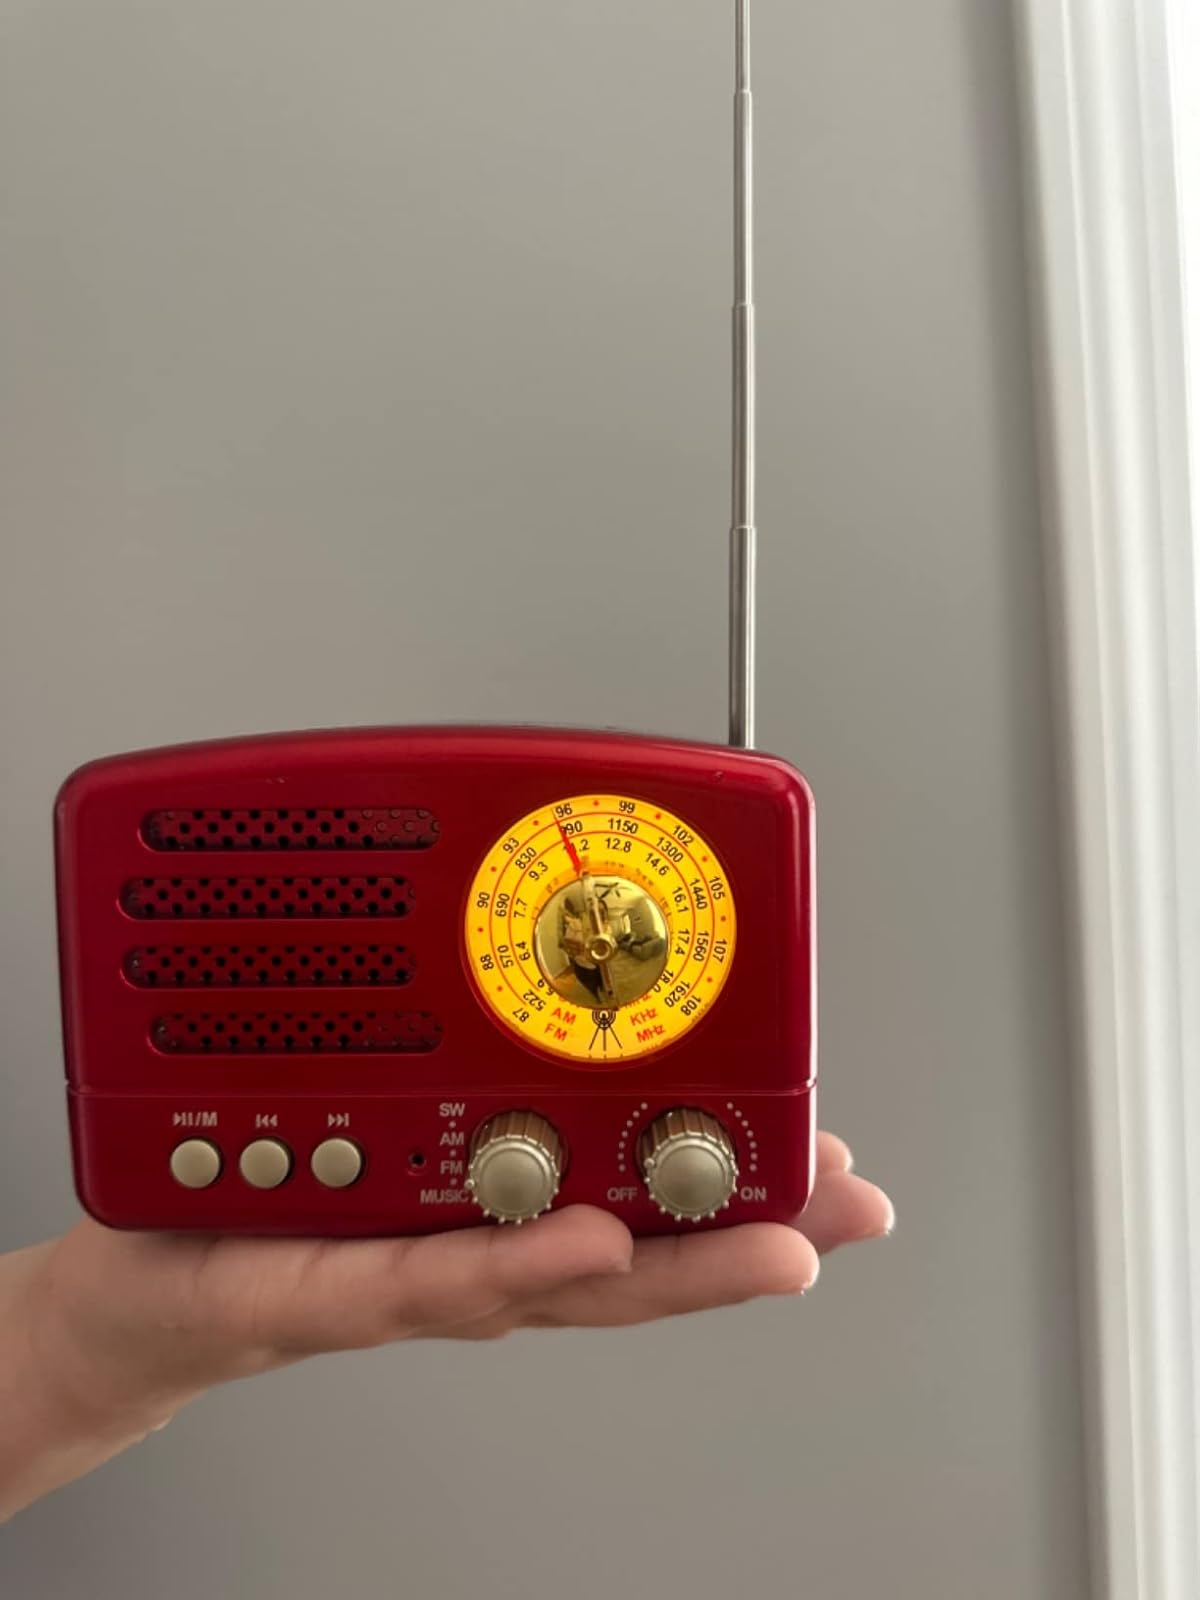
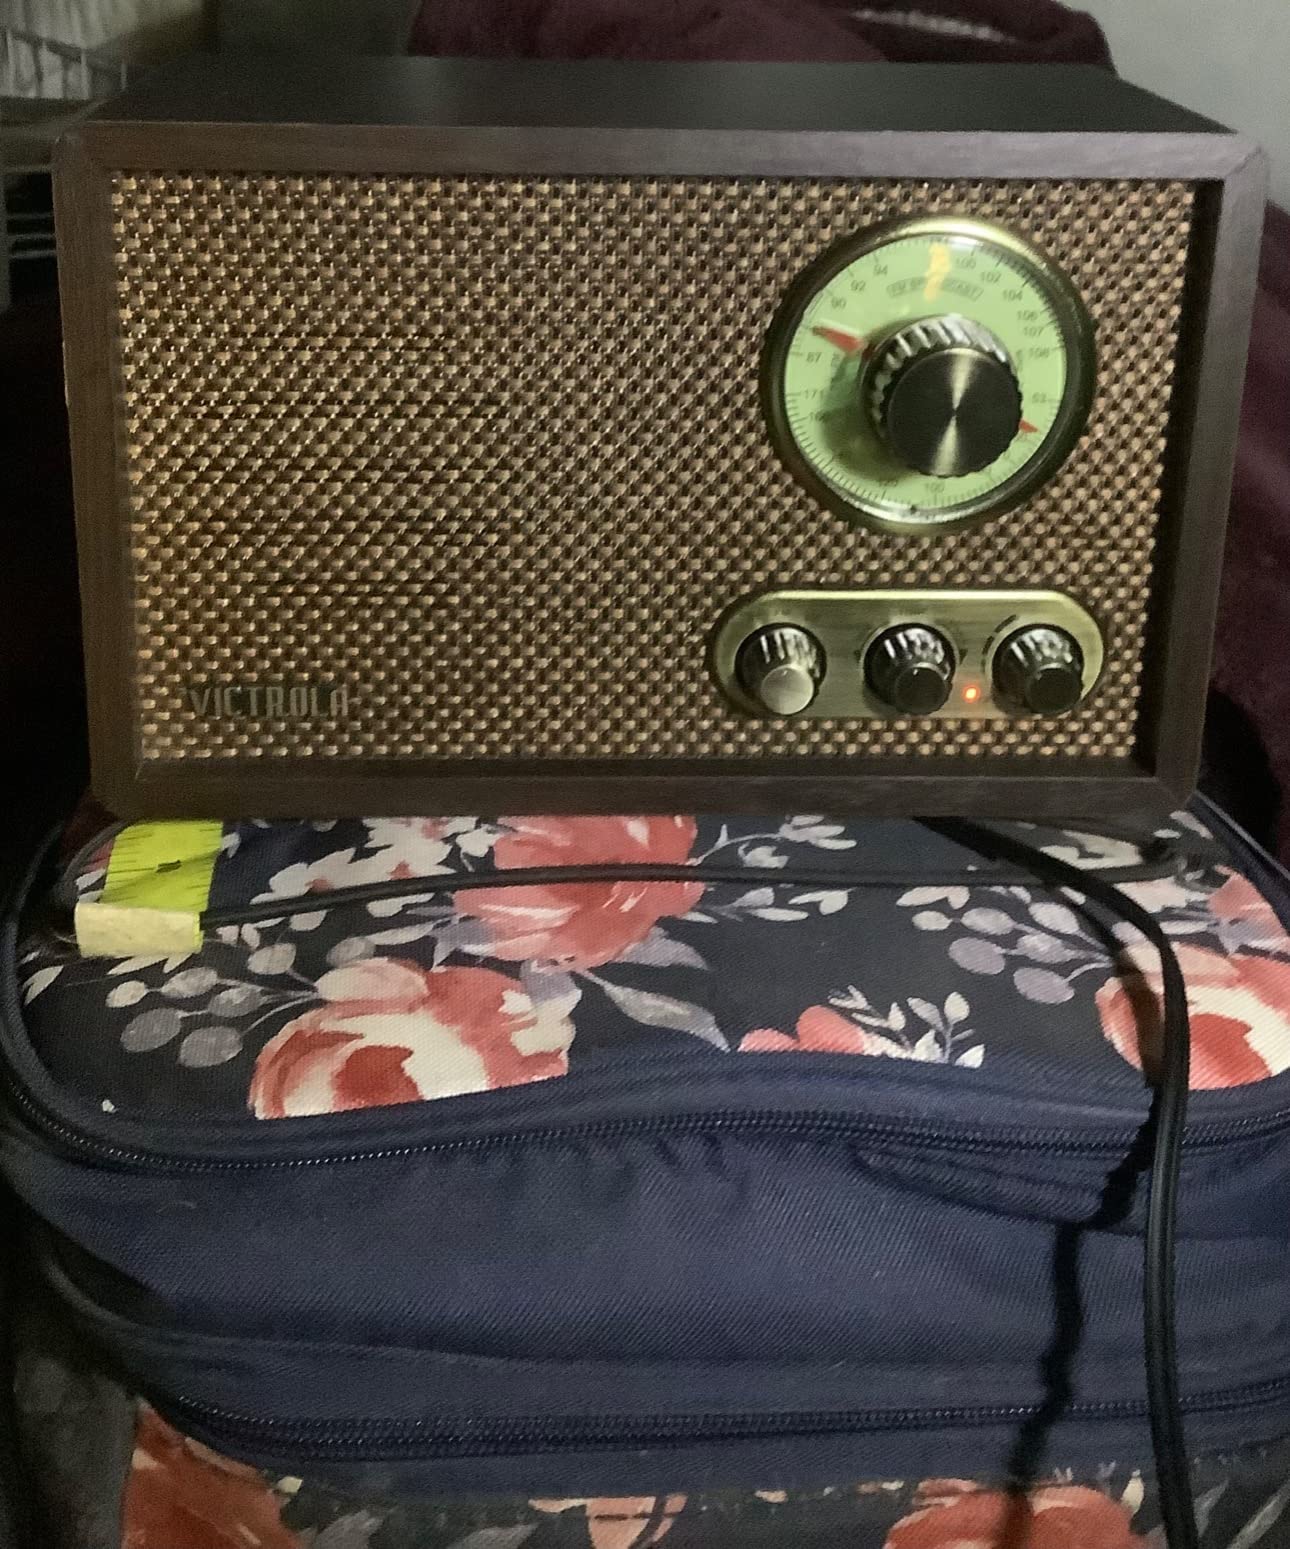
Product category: radio
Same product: no